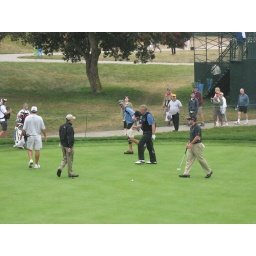
(the guy in the blue shirt / black vest)